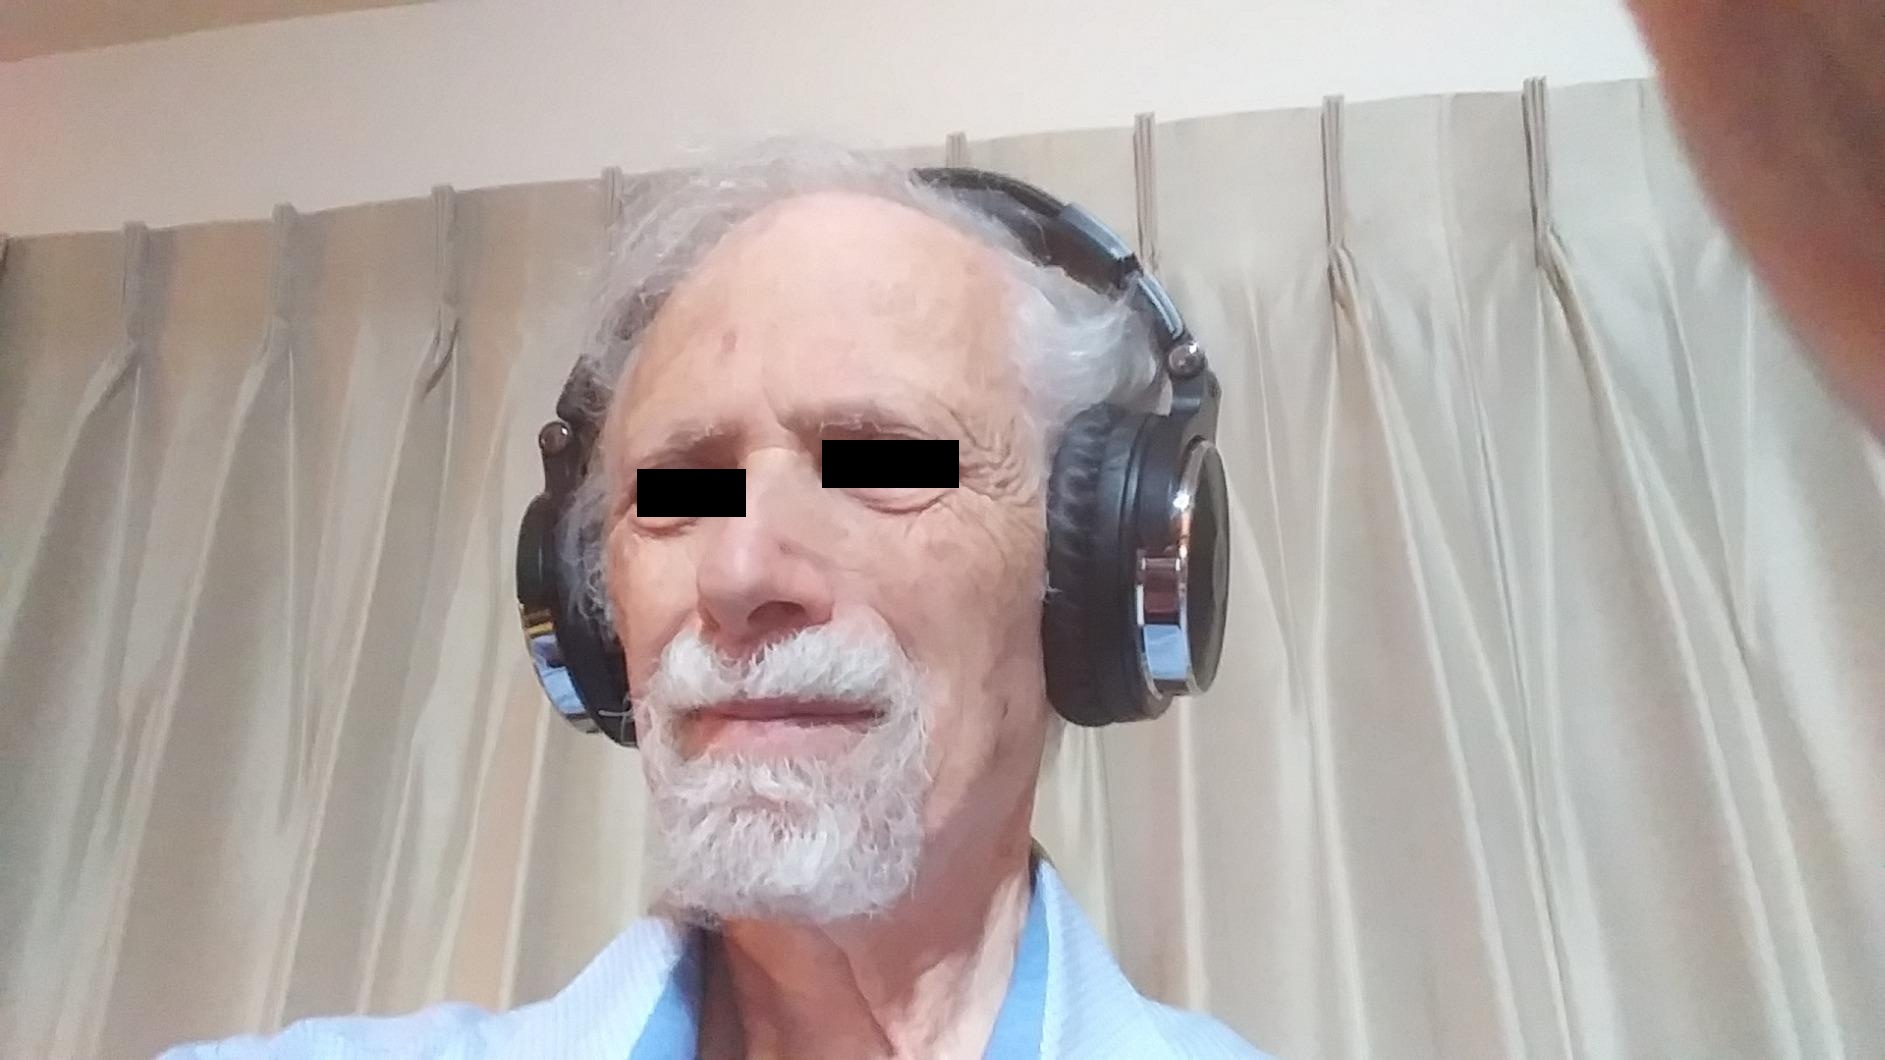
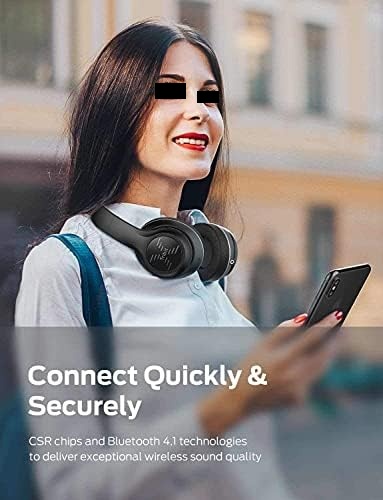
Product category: headphones
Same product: no